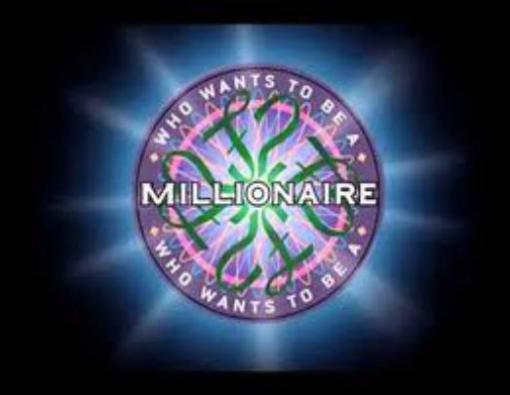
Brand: millonario
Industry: Others